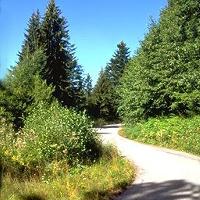
Weather: sun or clear